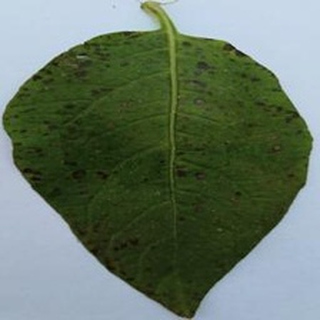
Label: potato_early_blight